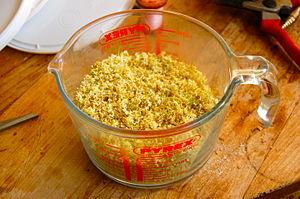
Fleurs de sureau pour la préparation d'un sirop
Une limonade à base de sureau noir est une boisson gazeuse et de longue conservation.
Les sureaux, arbustes et plantes herbacées du genre Sambucus, appartenaient à la famille des Caprifoliacées. Les travaux récents en systématique situent maintenant ce genre dans les Adoxacées. Le sureau est une plante nitrophile; sa présence indique donc un sol riche en azote. Les sureaux ligneux sont des arbustes à fleurs blanches ou de couleur crème qui se transforment ensuite en petits bouquets de baies rouges, bleues ou noires. Ces fruits sont appréciés des oiseaux, et ces derniers participent à la dispersion des graines par ornithochorie.